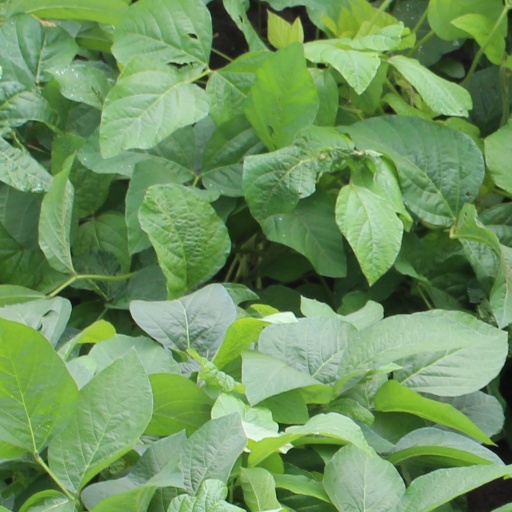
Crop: soybean